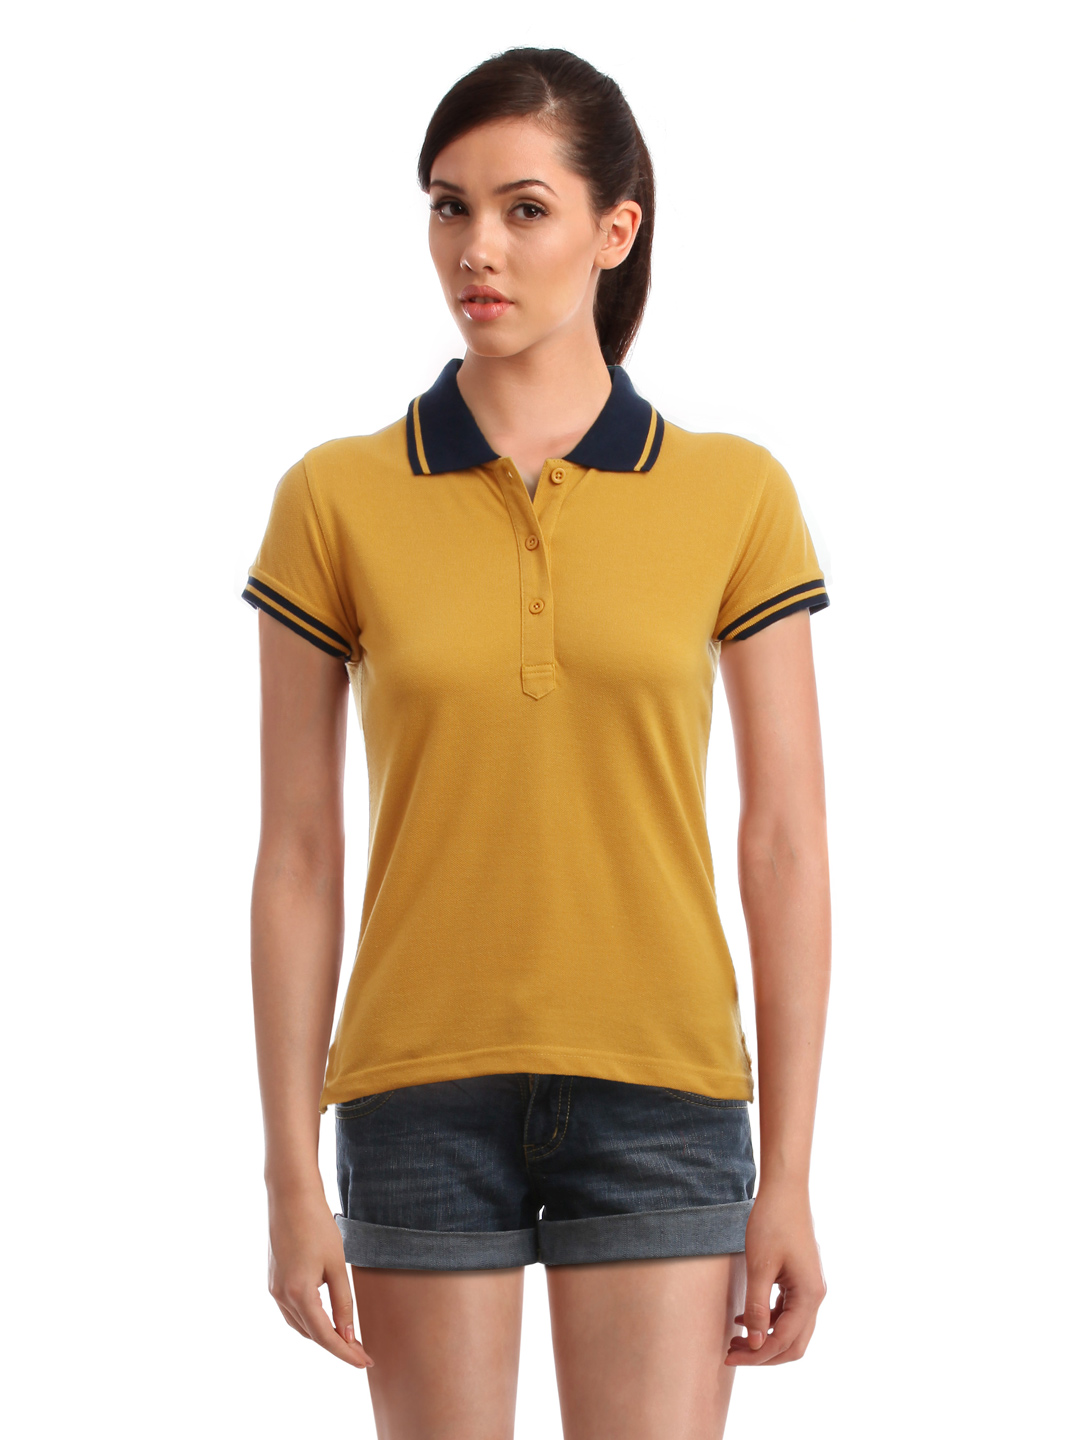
Femella Women Mustard Polo T-Shirt
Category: Apparel / Topwear / Tshirts
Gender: Women
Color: Mustard
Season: Summer 2012
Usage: Casual